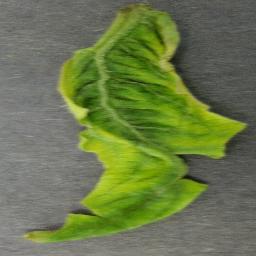
Label: Tomato___Tomato_Yellow_Leaf_Curl_Virus